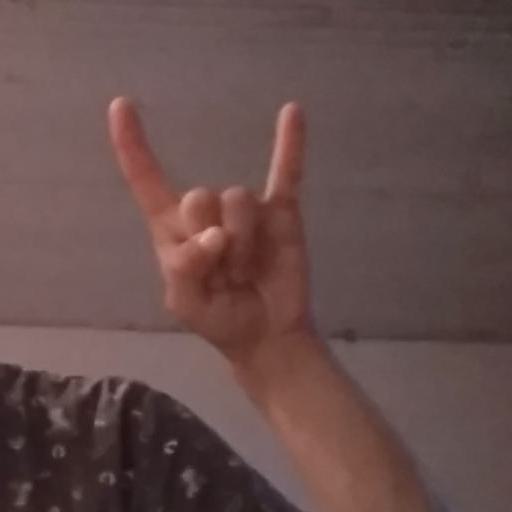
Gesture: rock